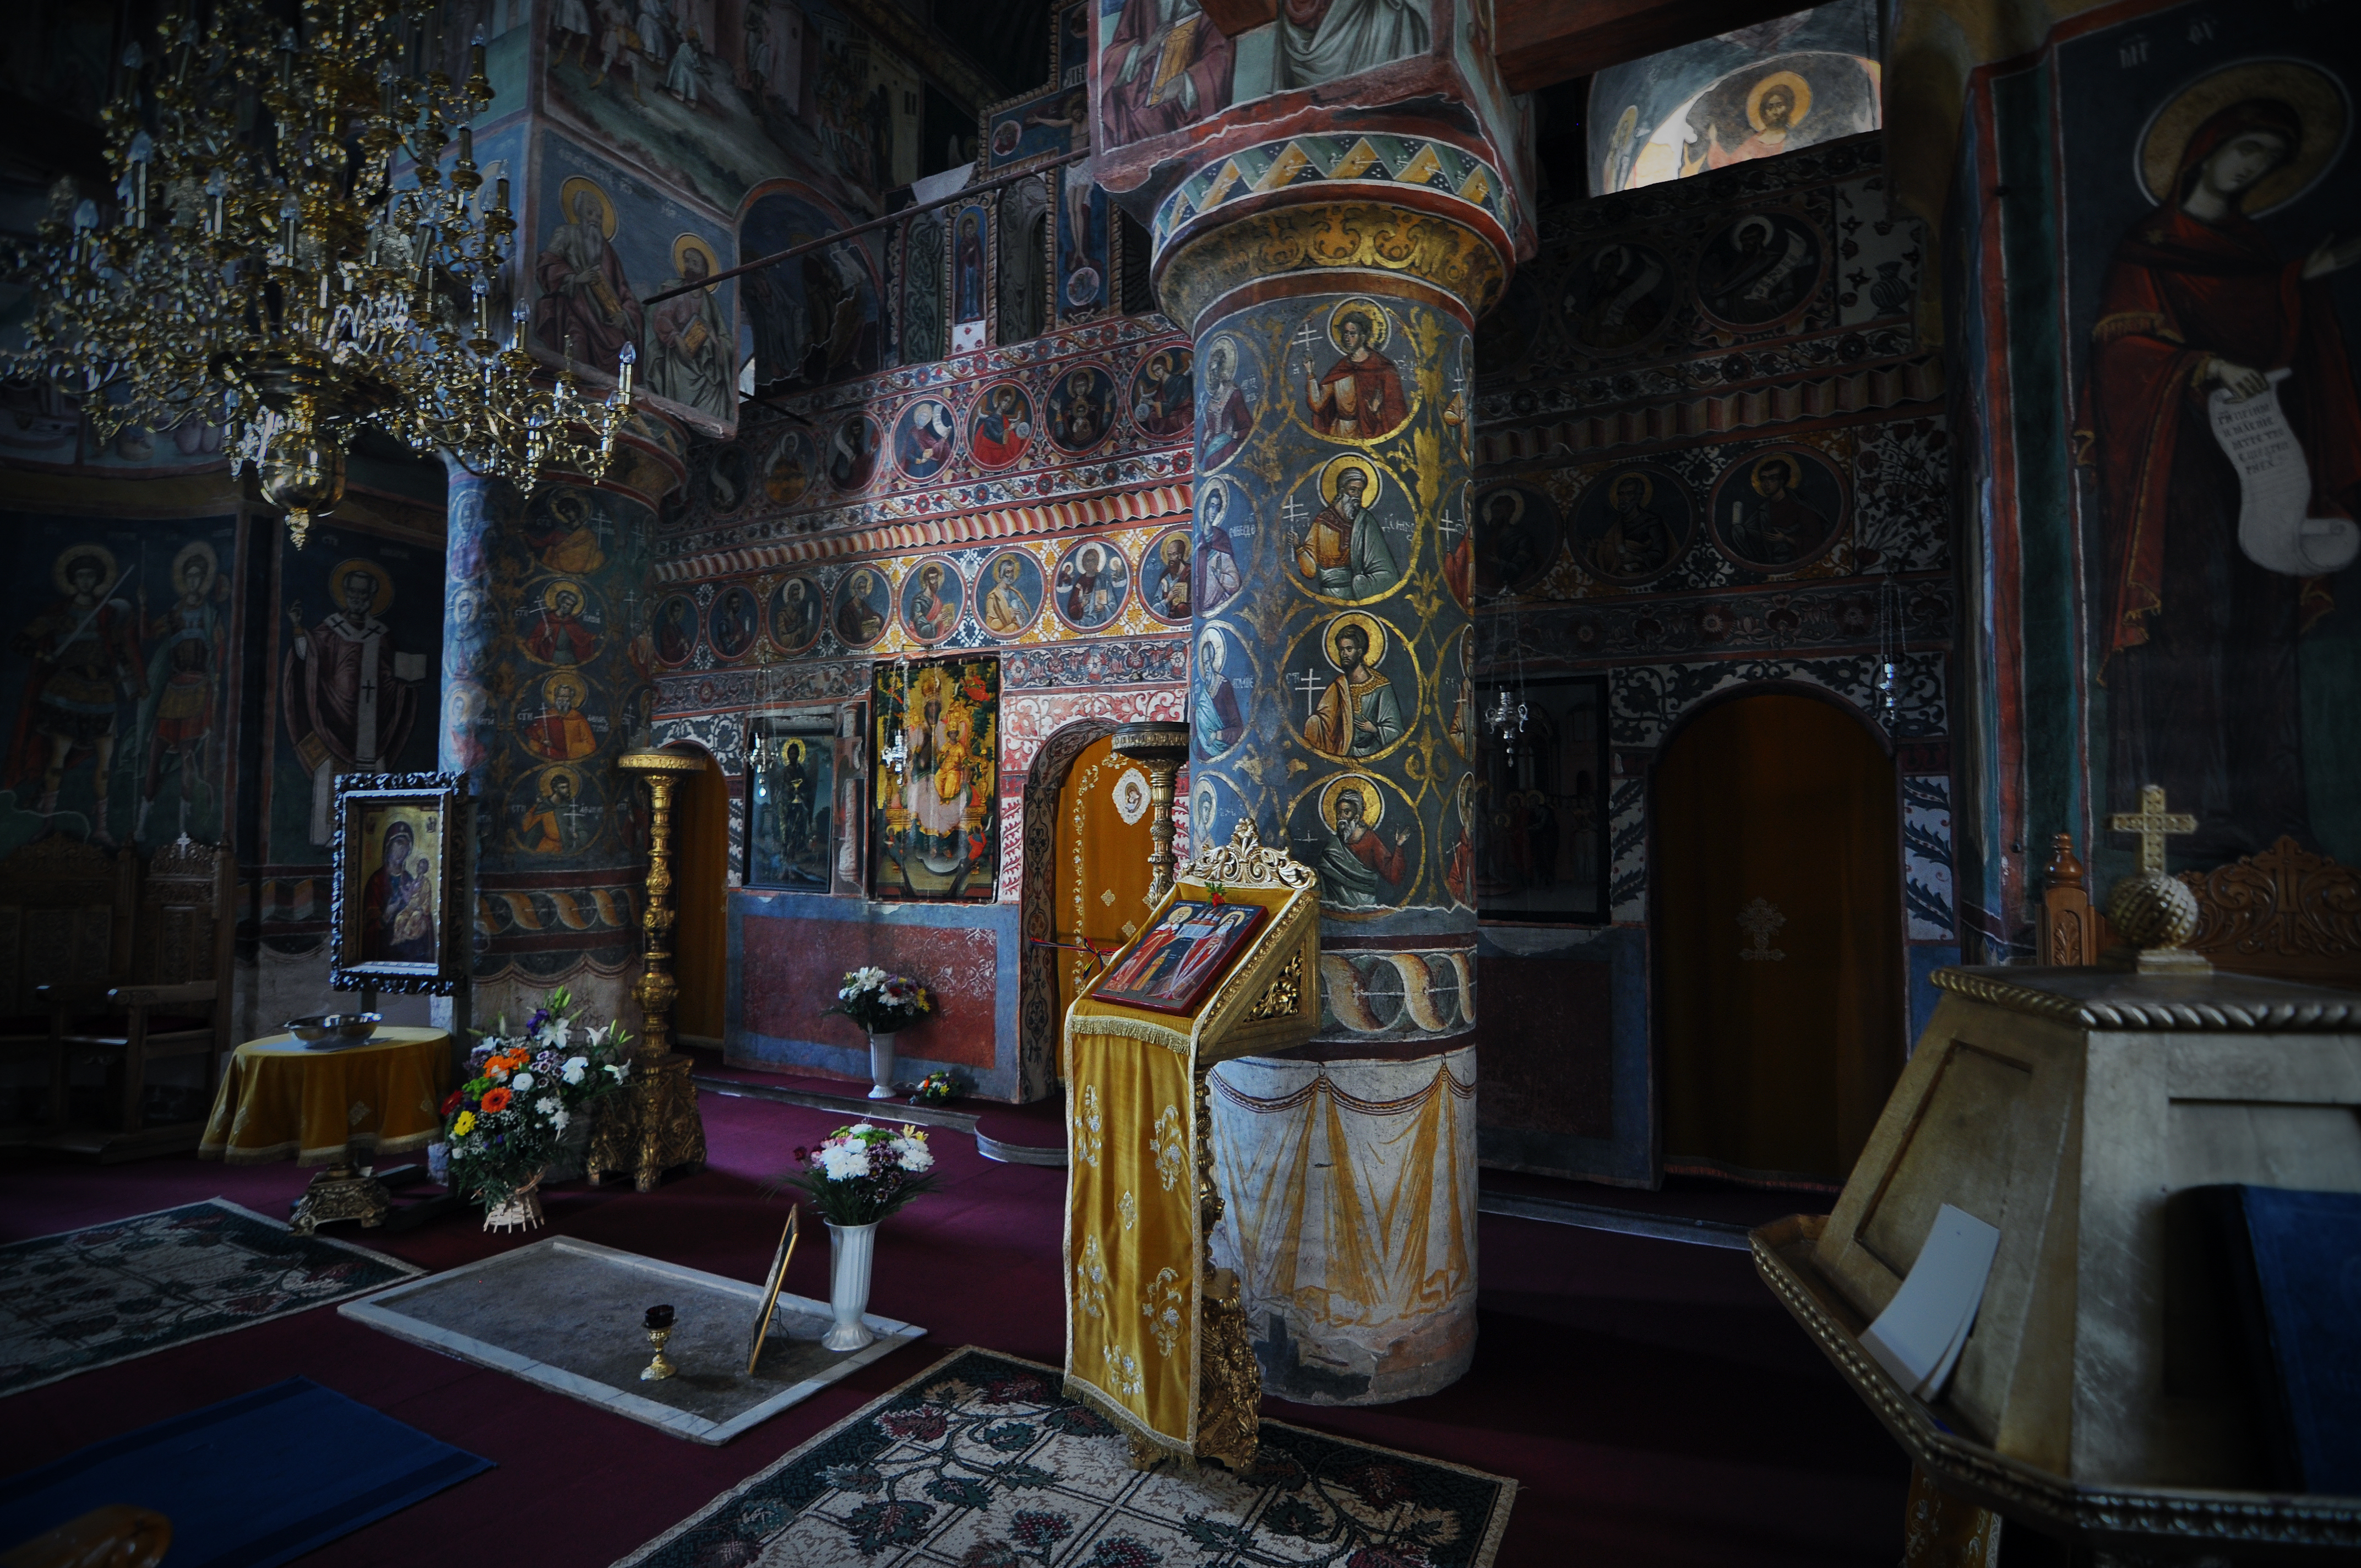
light, architecture, photography, interior, building, monument, photo, greek, church, cross, place of worship, painting, photos, art, cool image, de, iconography, monastery, mural, plan, fotografie, history, romana, pictura, orthodox, nave, vaulting, eastern, fresco, murals, icon, romania, icons, screenshot, bor, biserica, arhitectura, wallachia, muntenia, tara, romaneasca, orthodoxy, lumina, naos, cruce, greaca, inscrisa, inscribed, iconografie, romanian, icoana, icoane, eikn, arta, iconostas, iconostasis, ortodoxa, patrimoniu, ortodox, fresca, frescoes, istorie, manastirea, manastire, cladire, crossinsquare, basarab, neagoe, snagov, lmiifiima1531201, ancient history